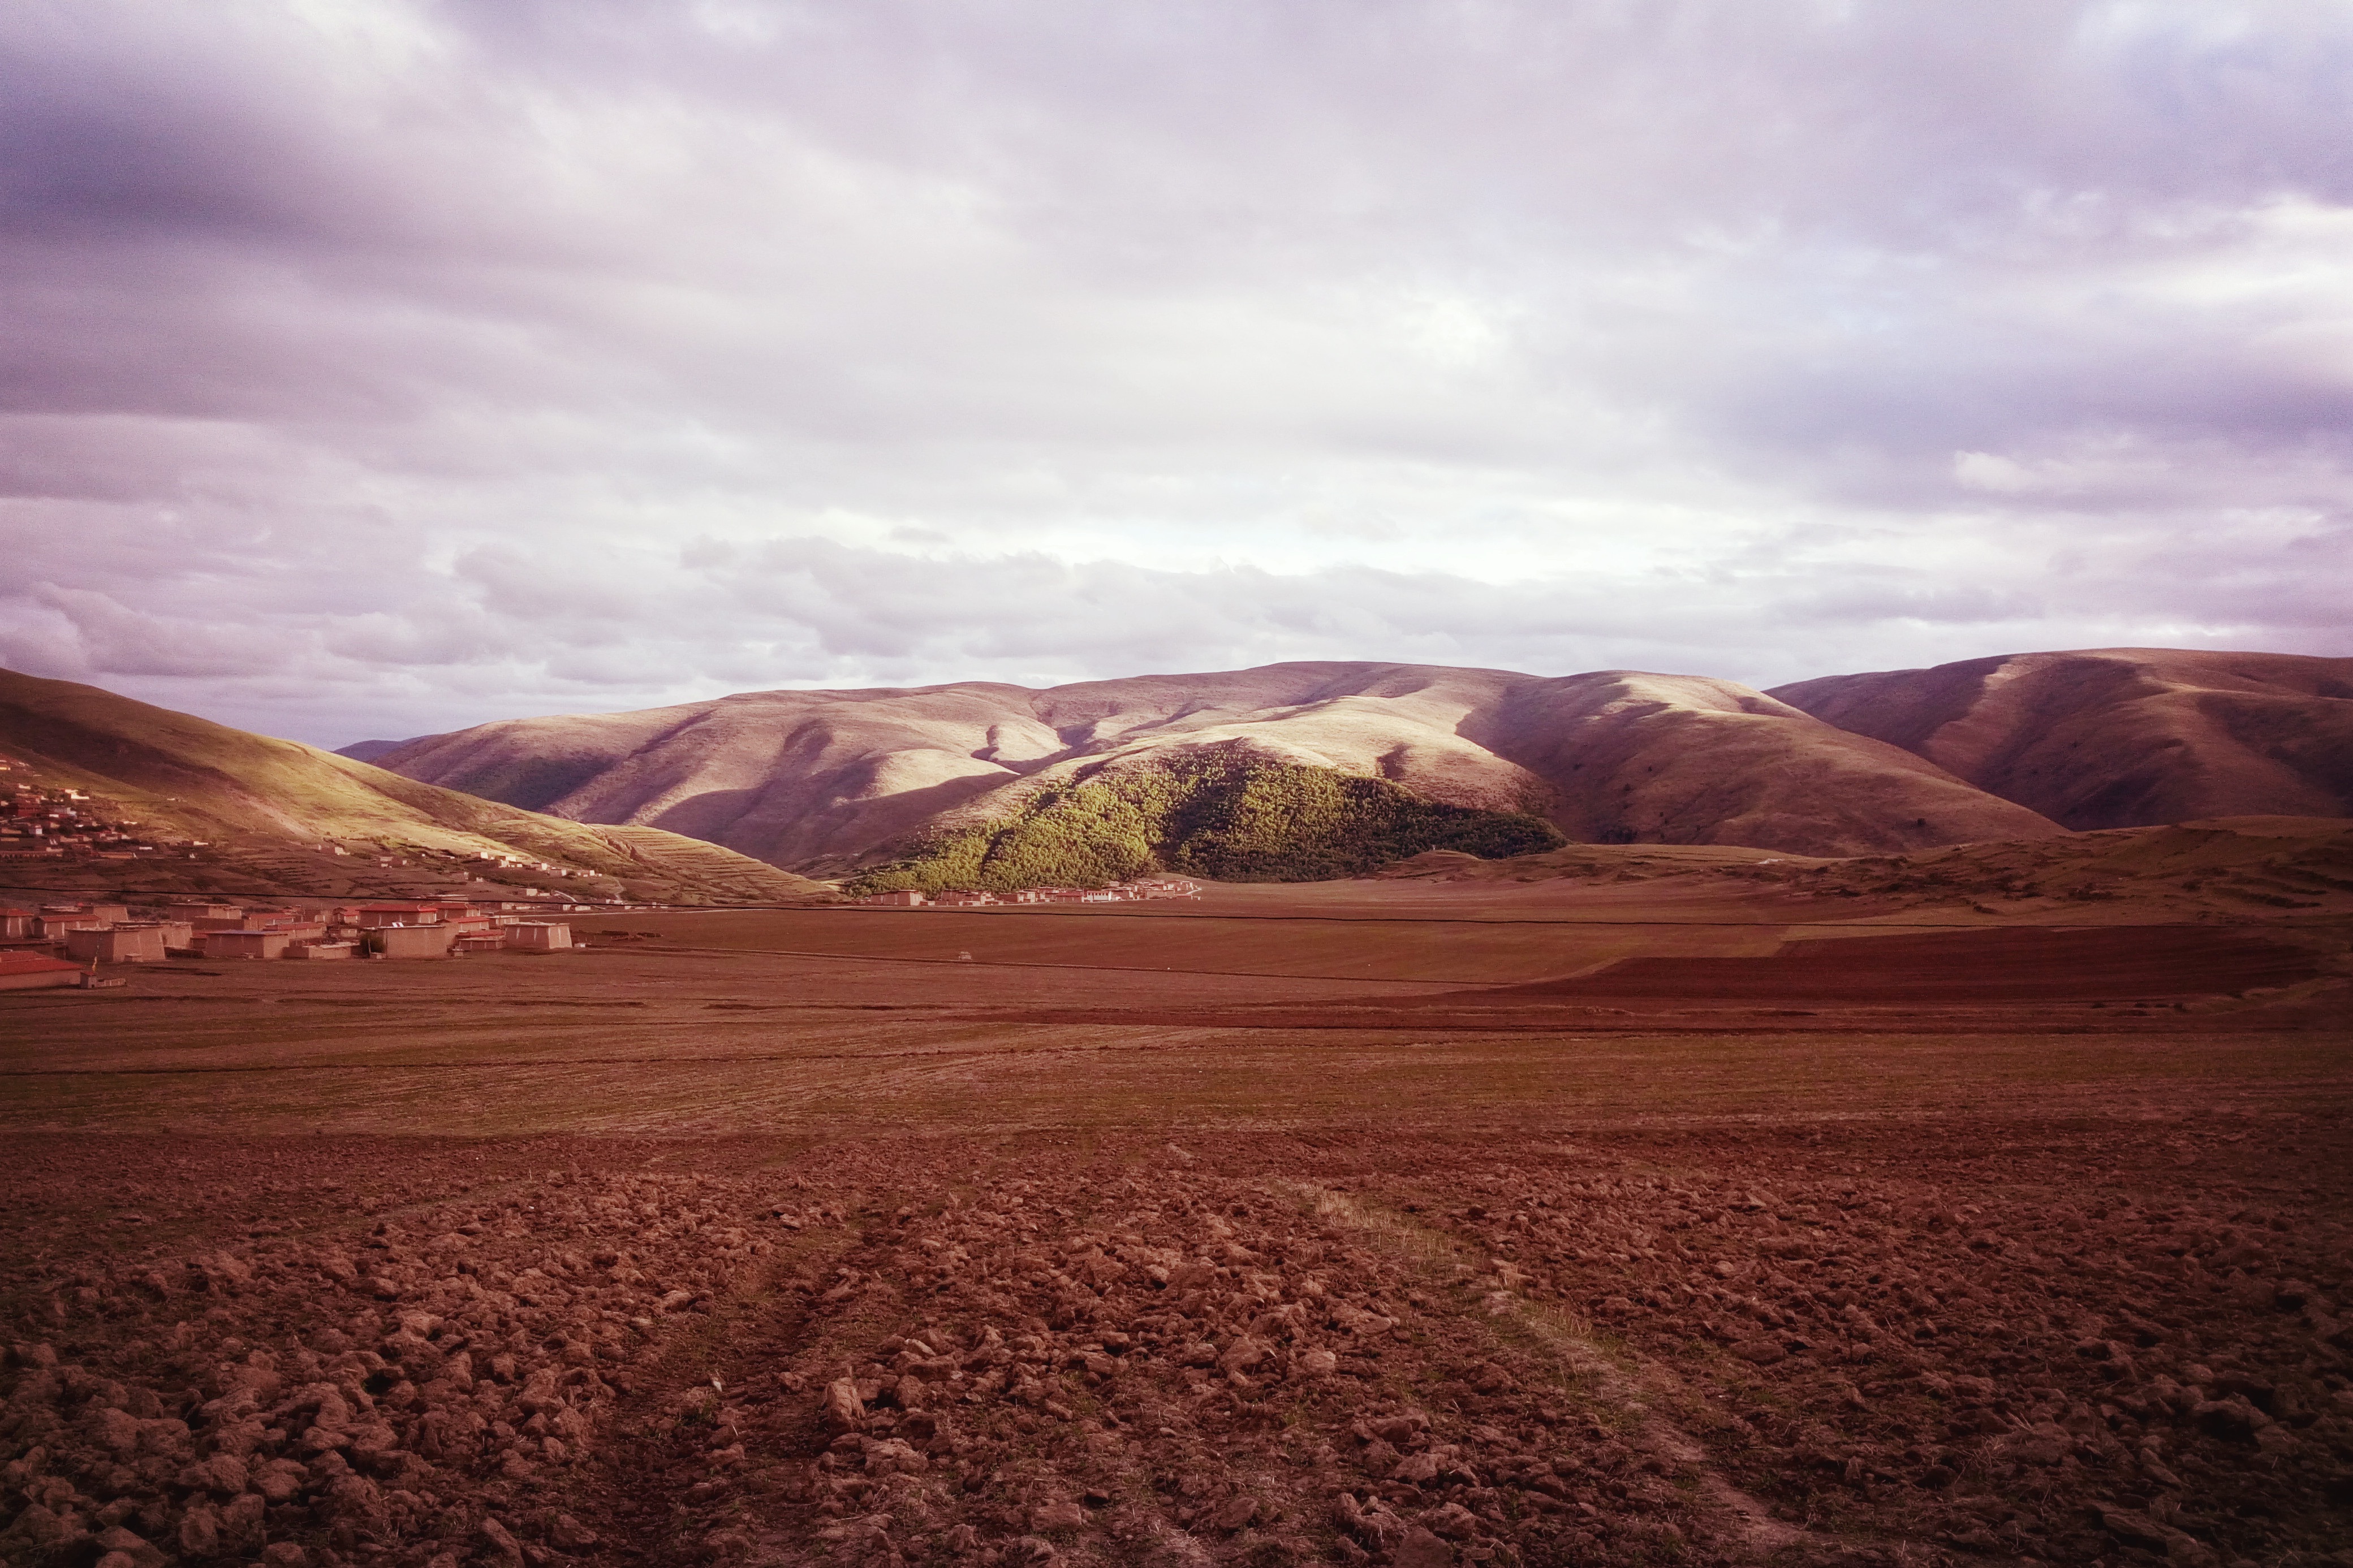
landscape, nature, horizon, wilderness, mountain, cloud, structure, sky, sunrise, sunset, field, prairie, morning, hill, desert, dawn, valley, stone, country, dusk, soil, plain, grassland, badlands, plateau, tibetan, wadi, steppe, the scenery, landform, qiang, aba, family name, natural environment, geographical feature, aeolian landform, mountainous landforms